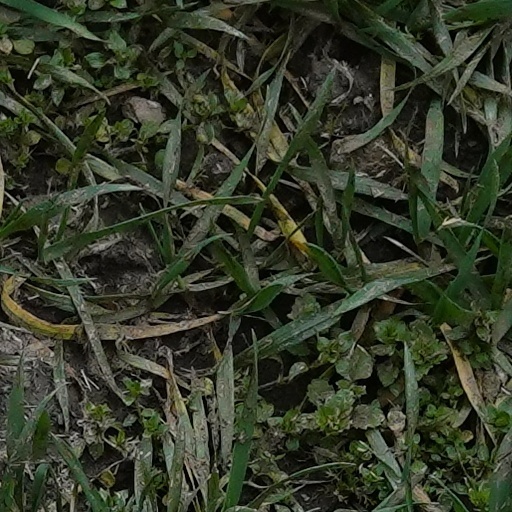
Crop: wheat